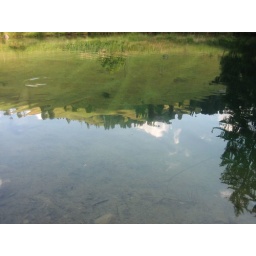
reflections of the mountains in the cute little lake called 'blauseeli'